Minotron: 2112

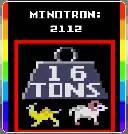

Minotron: 2112 is a multidirectional shooter for iOS written by Jeff Minter and Ivan Zorzin of Llamasoft. It is a mobile remake of "Llamatron" for the Atari ST and Amiga, which itself is an updated version of the 1982 arcade game "". It is the "Minotaur Project" game representing the Mattel Intellivision.